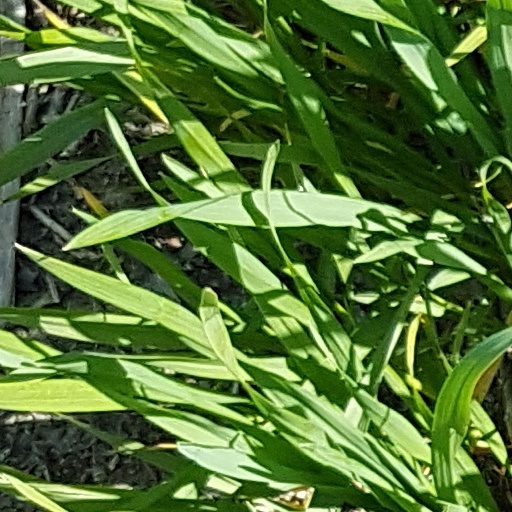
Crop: wheat